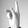
ASL letter: K